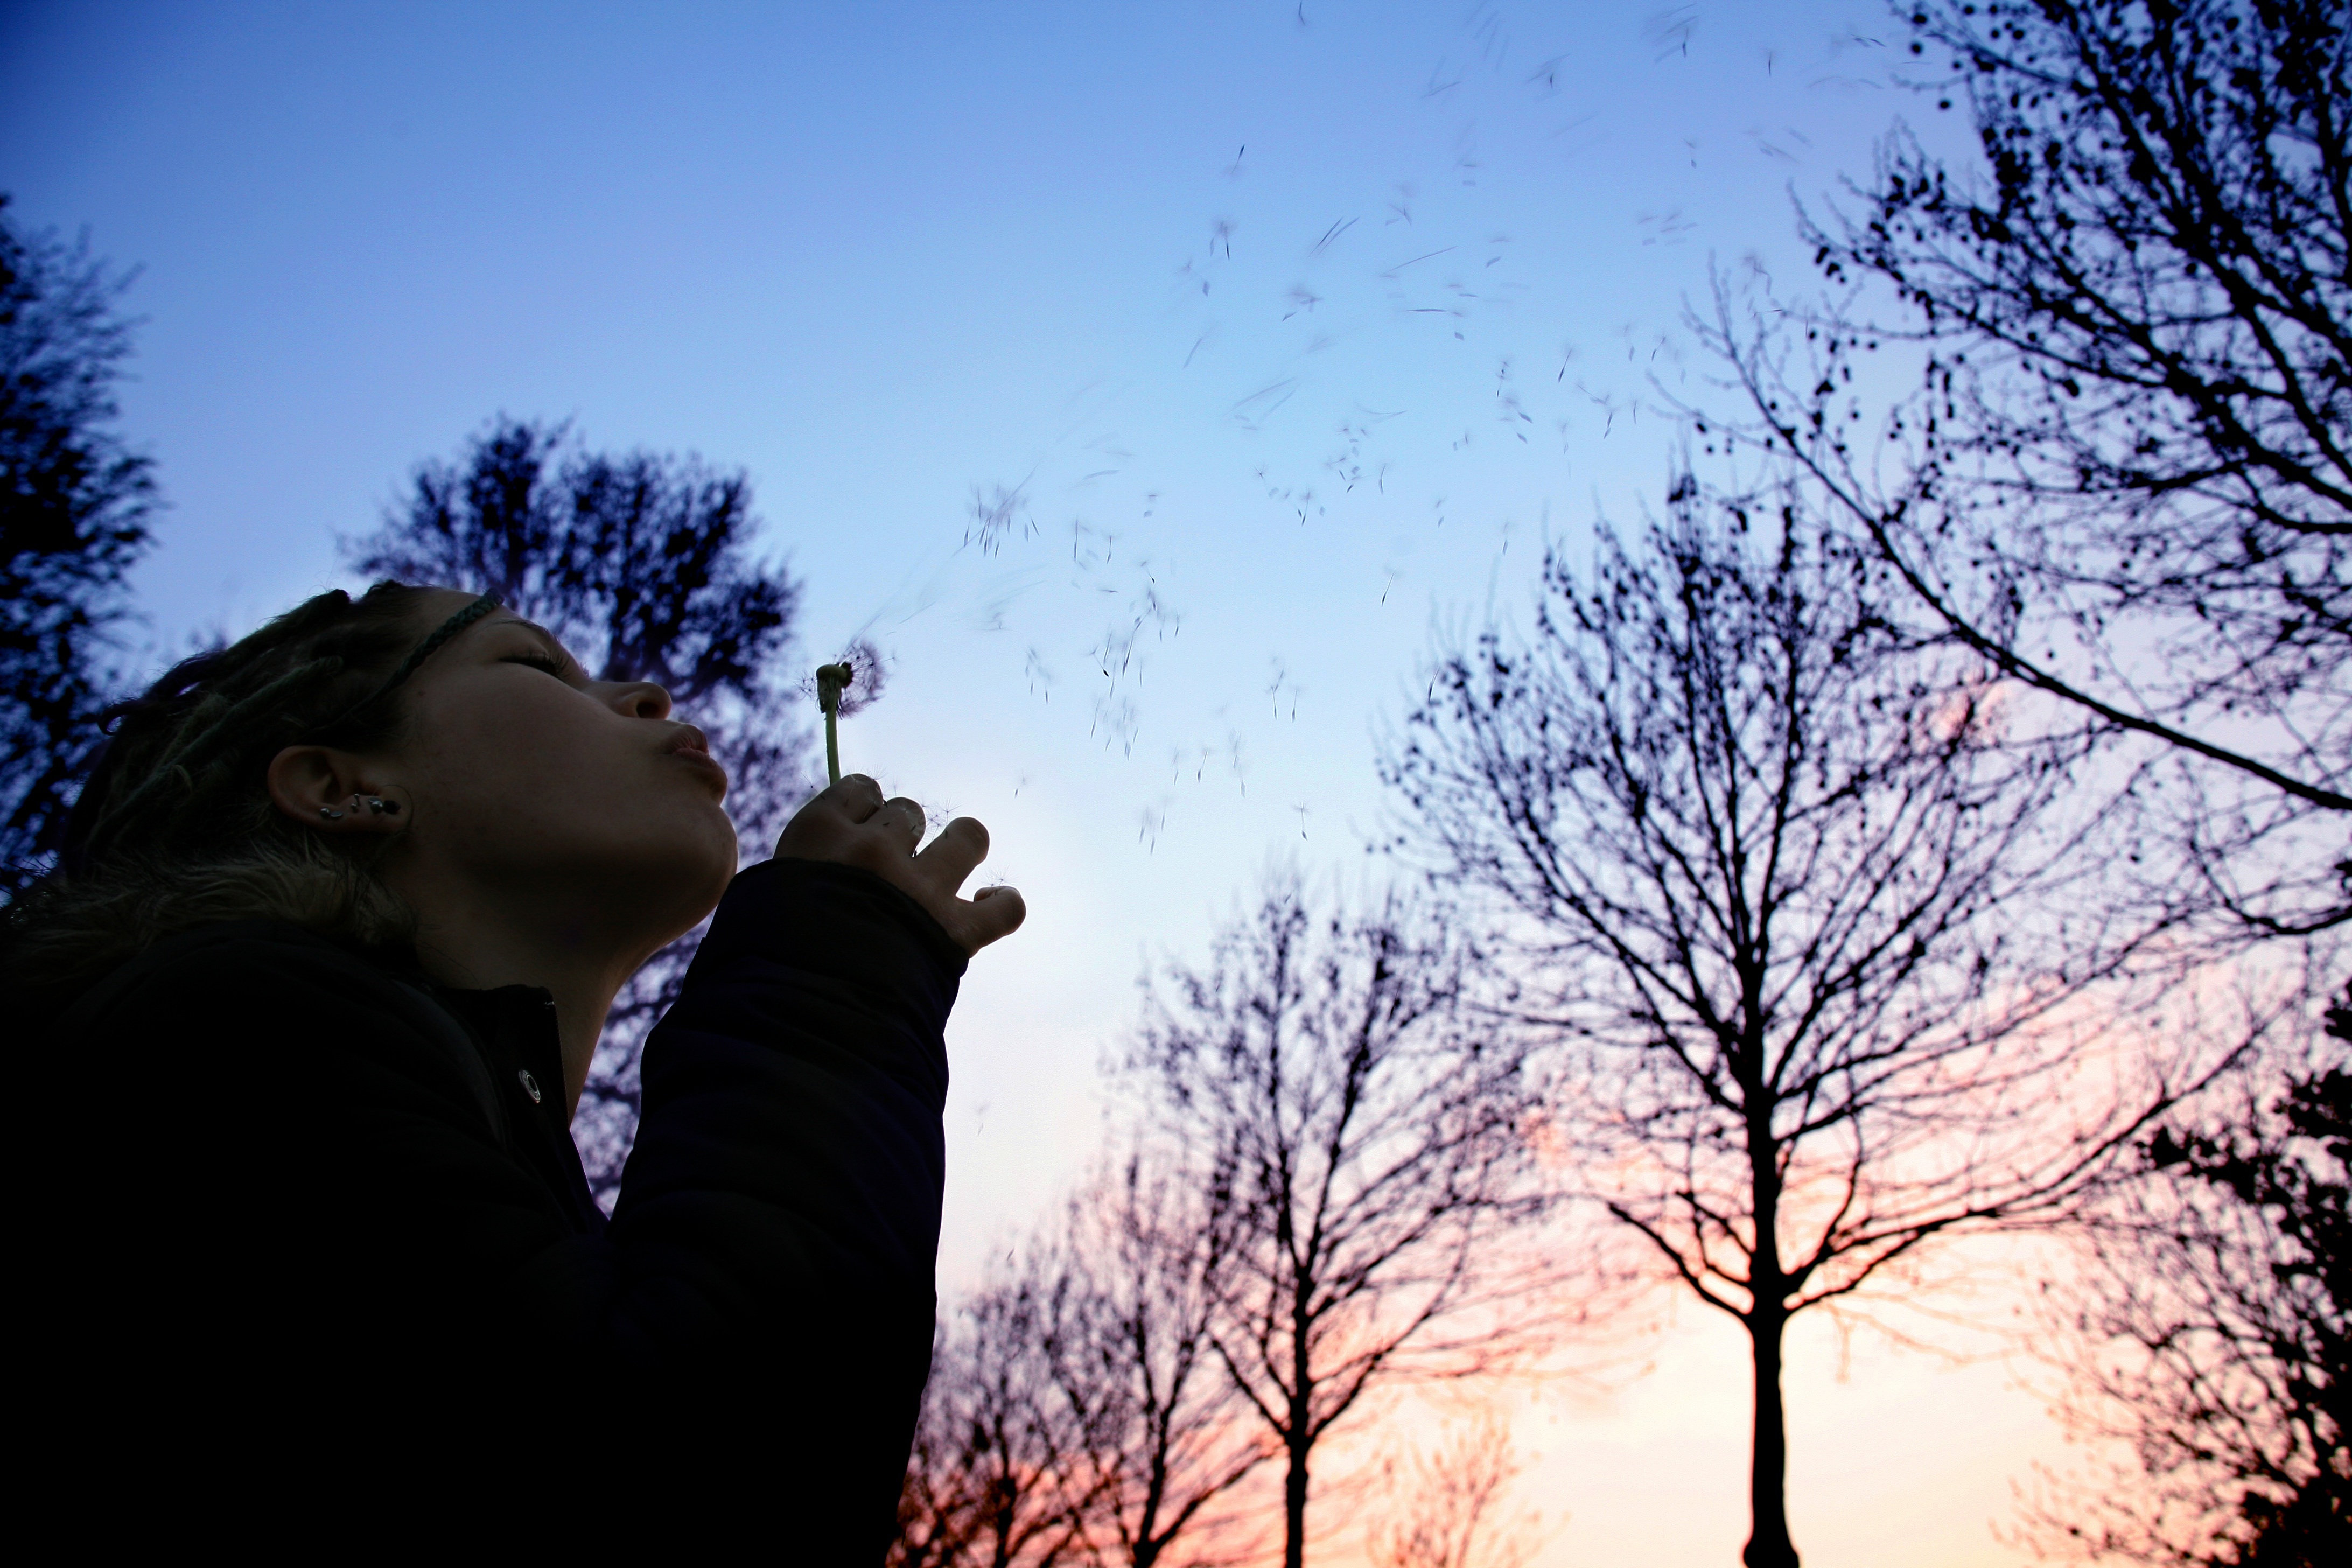
tree, outdoor, branch, winter, cloud, plant, sky, girl, sunset, play, sunlight, morning, flower, kid, summer, evening, spring, child, leisure, childhood, season, bubble, fun, happy, joy, daughter, soap bubbles, blowing bubbles